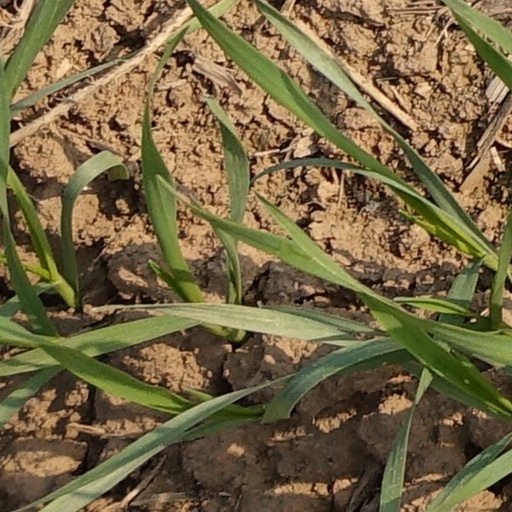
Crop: wheat